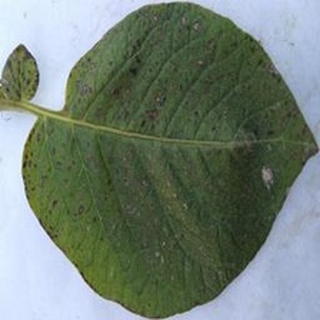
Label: potato_early_blight